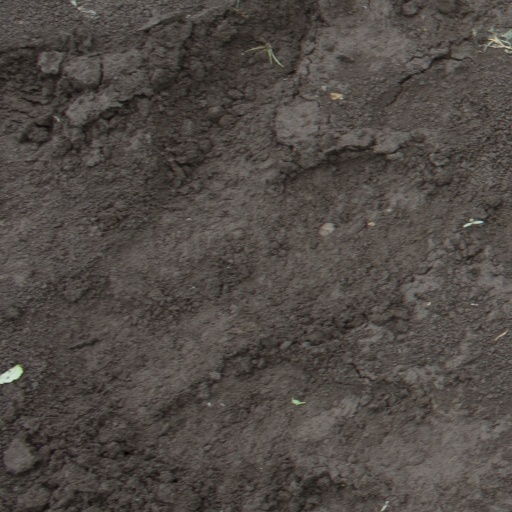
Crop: soybean